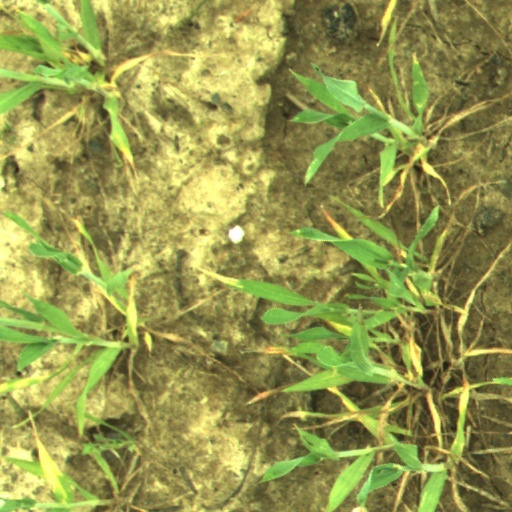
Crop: wheat